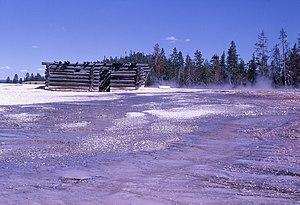
Queen's Laundry bathhouse, dans le parc national de Yellowstone, dans le Wyoming, aux États-Unis